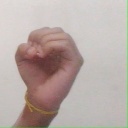
अक्षर: ऊ